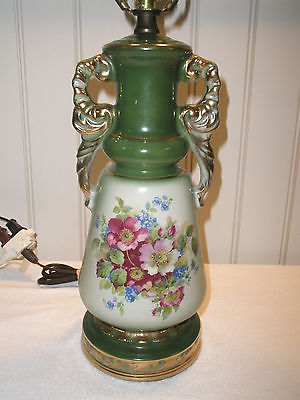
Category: lamp